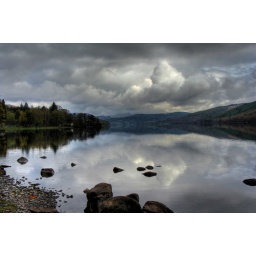
HDR image, taken in the lake district.of coniston water